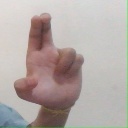
अक्षर: आ